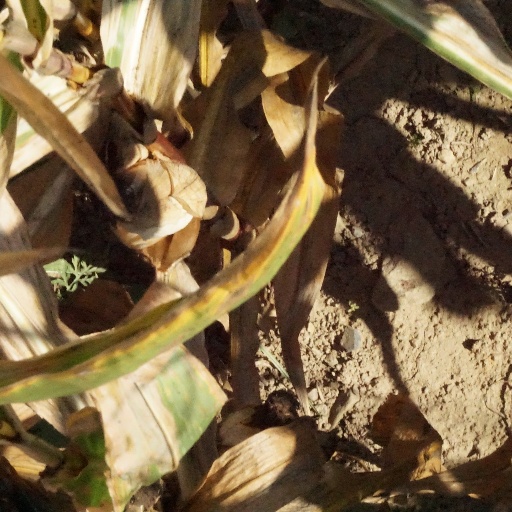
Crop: maize; corn